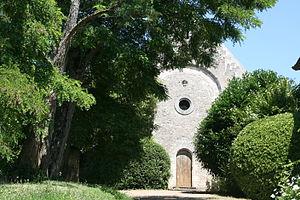
Chevet de l'ancienne église Saint-Michel de Villeloin (XIIe siècle). Vue depuis l'ouest.
La commune de Villeloin-Coulangé, en plus de l'Abbaye Saint-Sauveur de Villeloin et du Prieuré de Grandmont Villiers, compte trois églises.